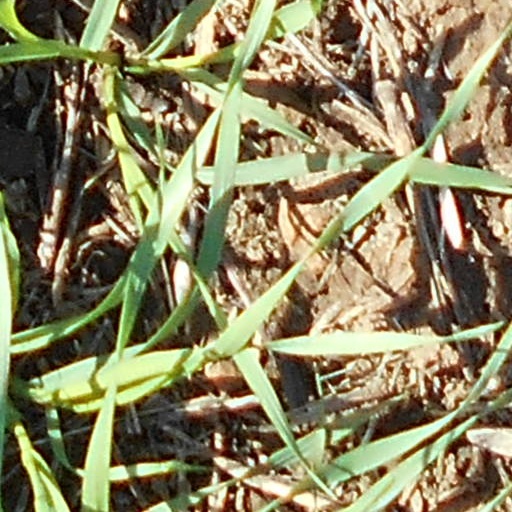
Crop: wheat